Judiciary of Austria

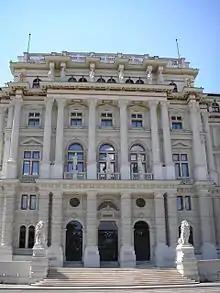
The Palace of Justice, seat of the Supreme Court of Justice since 1881

There are 18 regional courts in Austria; their seats are in Eisenstadt, Feldkirch, Graz, Innsbruck, Klagenfurt, Korneuburg, Krems an der Donau, Leoben, Linz, Ried im Innkreis, Salzburg, Sankt Pölten, Steyr, Vienna, Wels, and Wiener Neustadt. In Graz and Vienna, the civil and criminal chambers set up as two separate courts, meaning that Graz and Vienna each have a civil regional court and a criminal regional court.